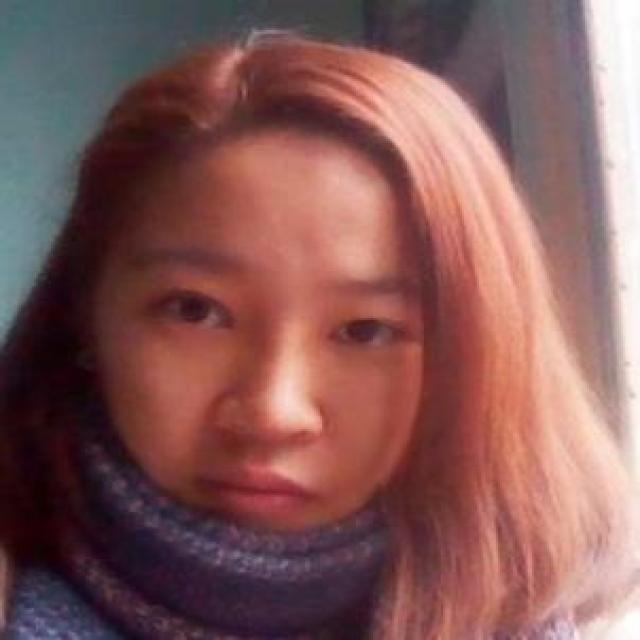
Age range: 21-44